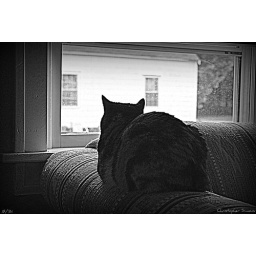
A Collection of works in black and white for the month of May. 19/31 B&amp;amp;W. 70/365